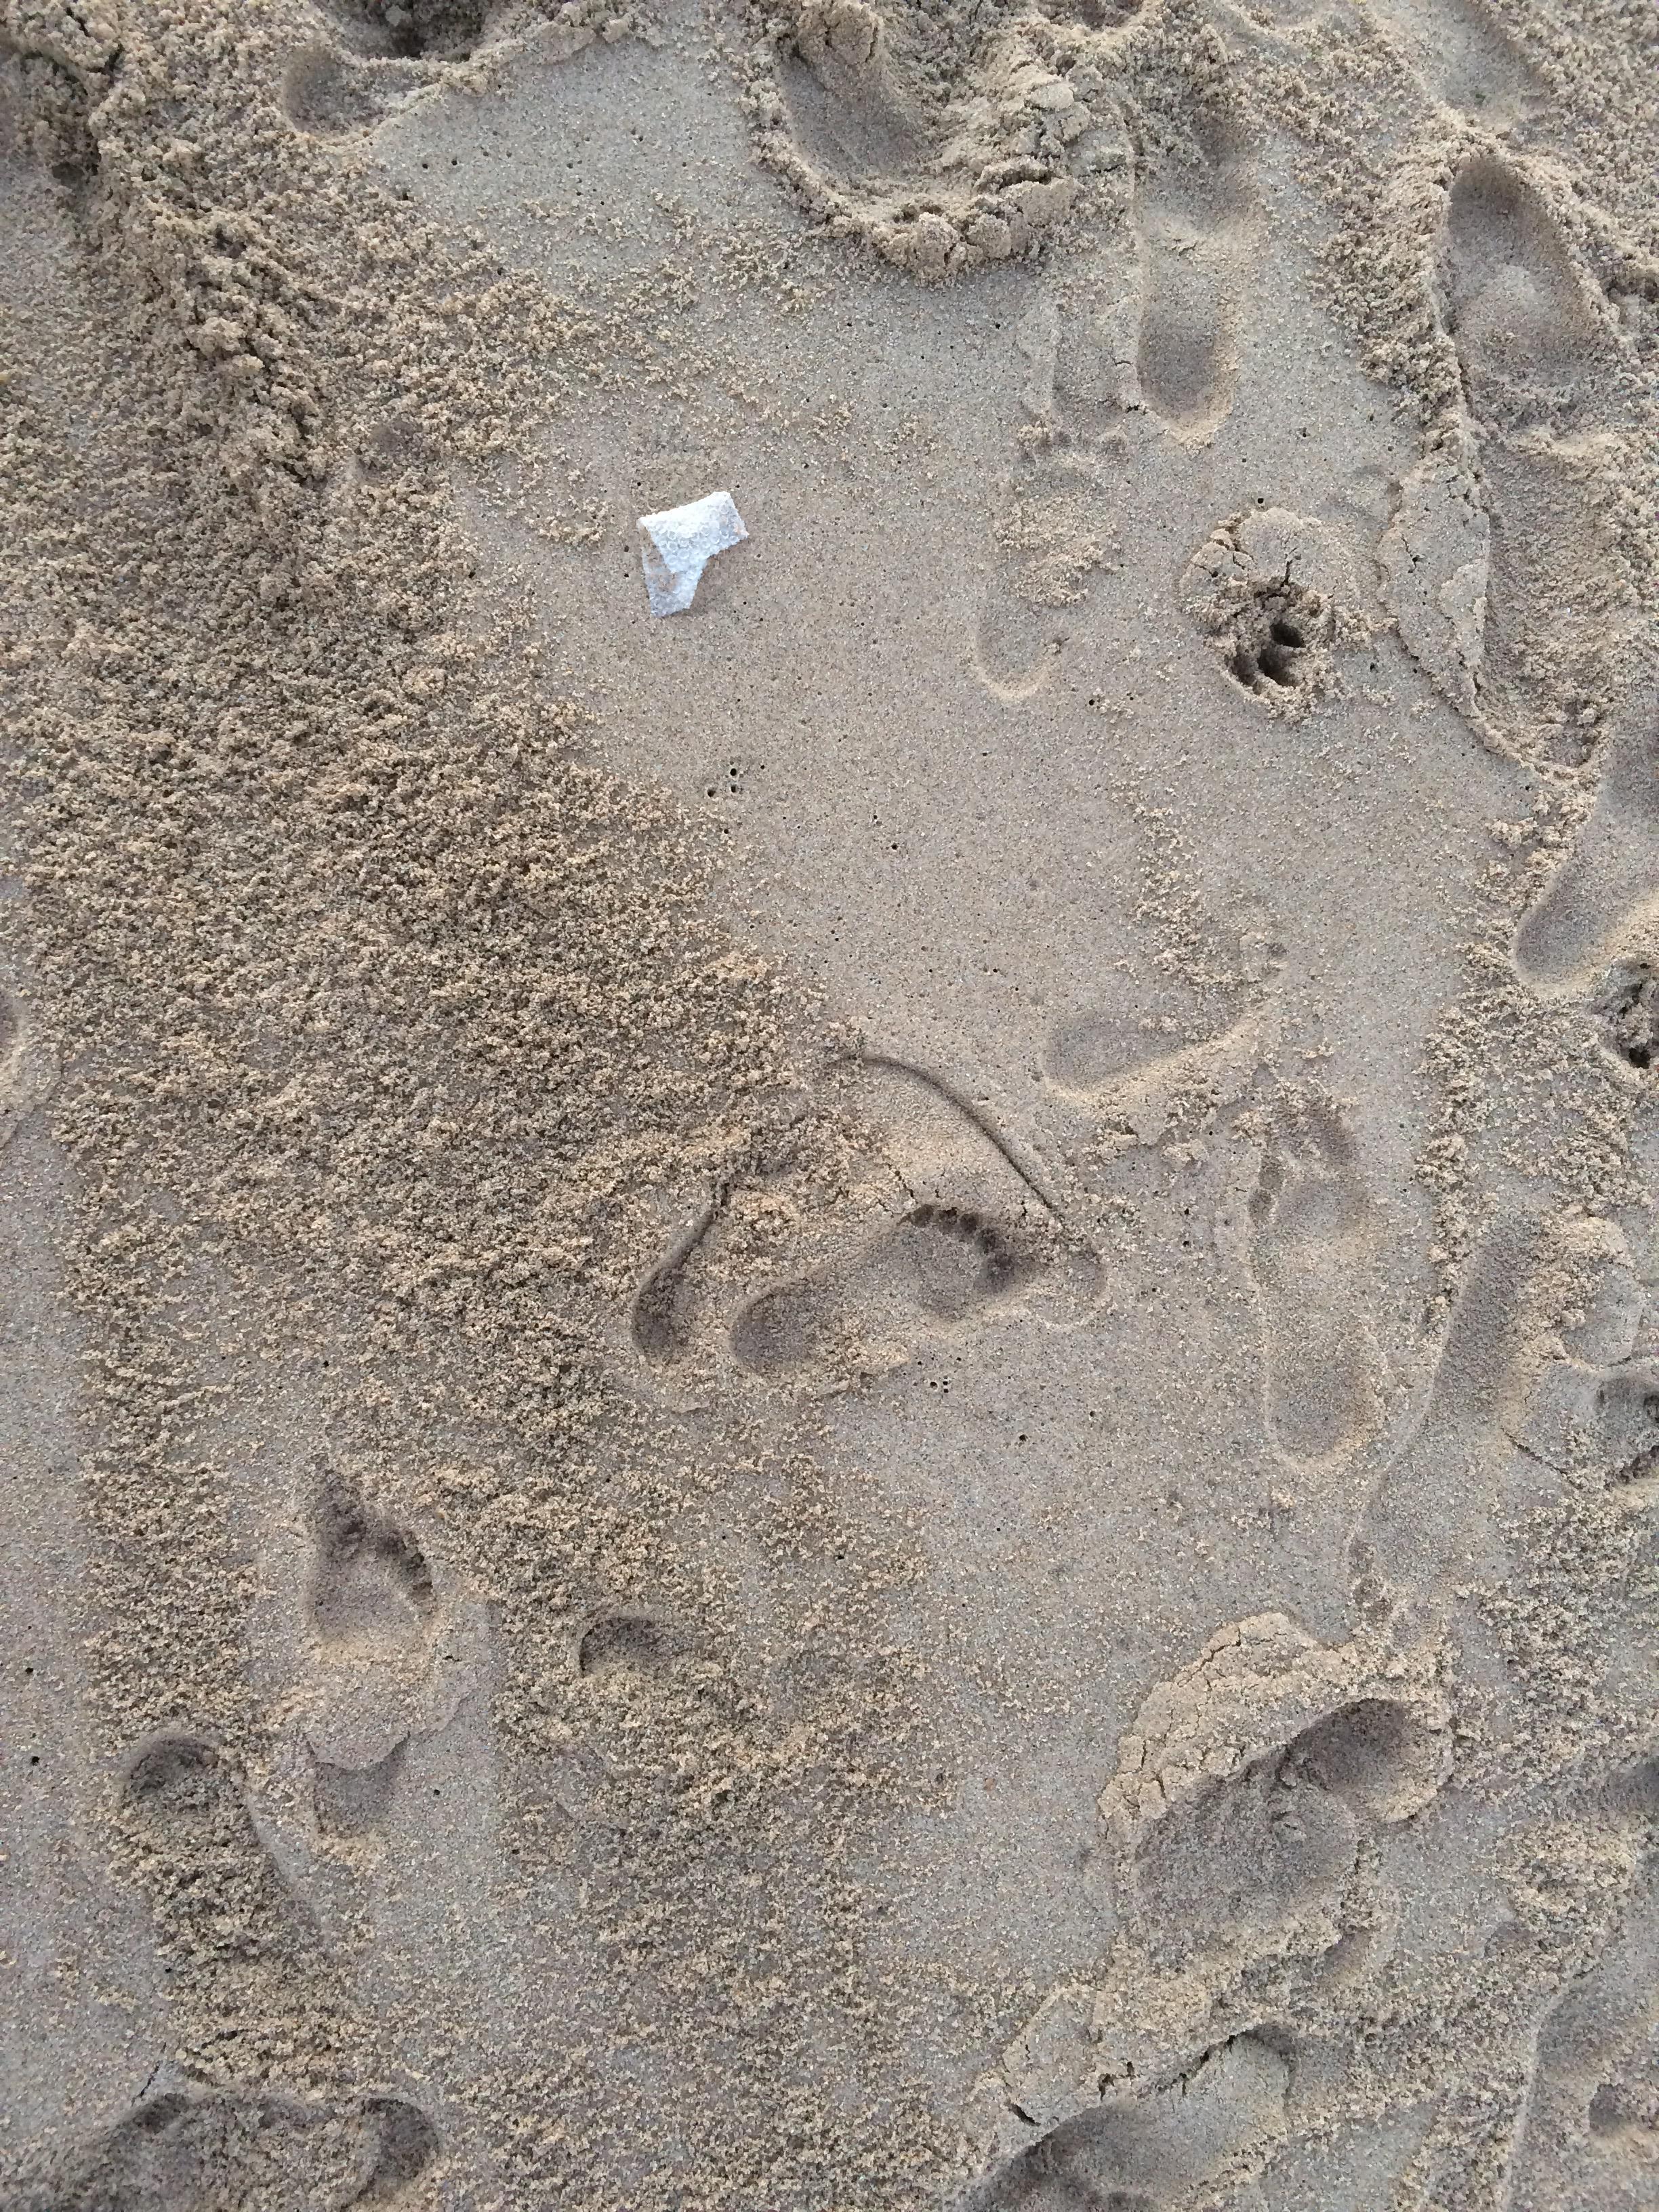
Object: Plastic film (Plastic bag & wrapper)